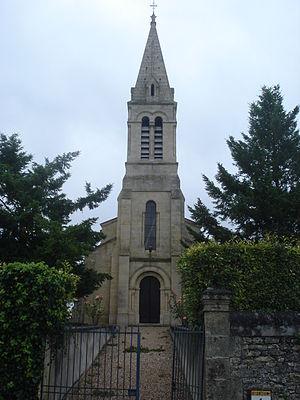
Caplong est une commune du Sud-Ouest de la France, située dans le département de la Gironde, en région Nouvelle-Aquitaine.